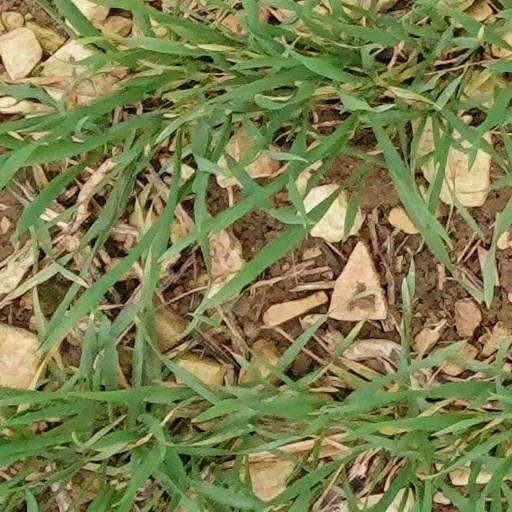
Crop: wheat